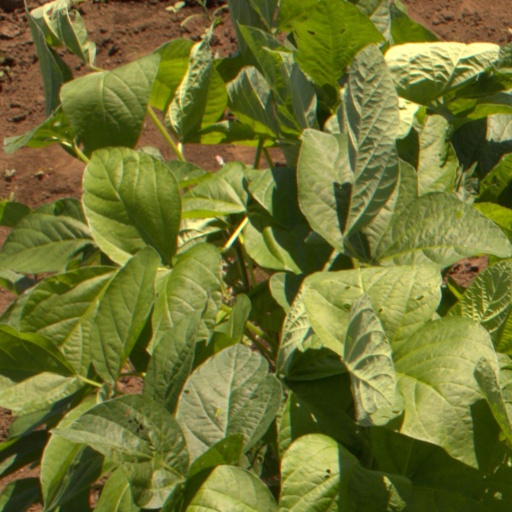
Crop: soybean